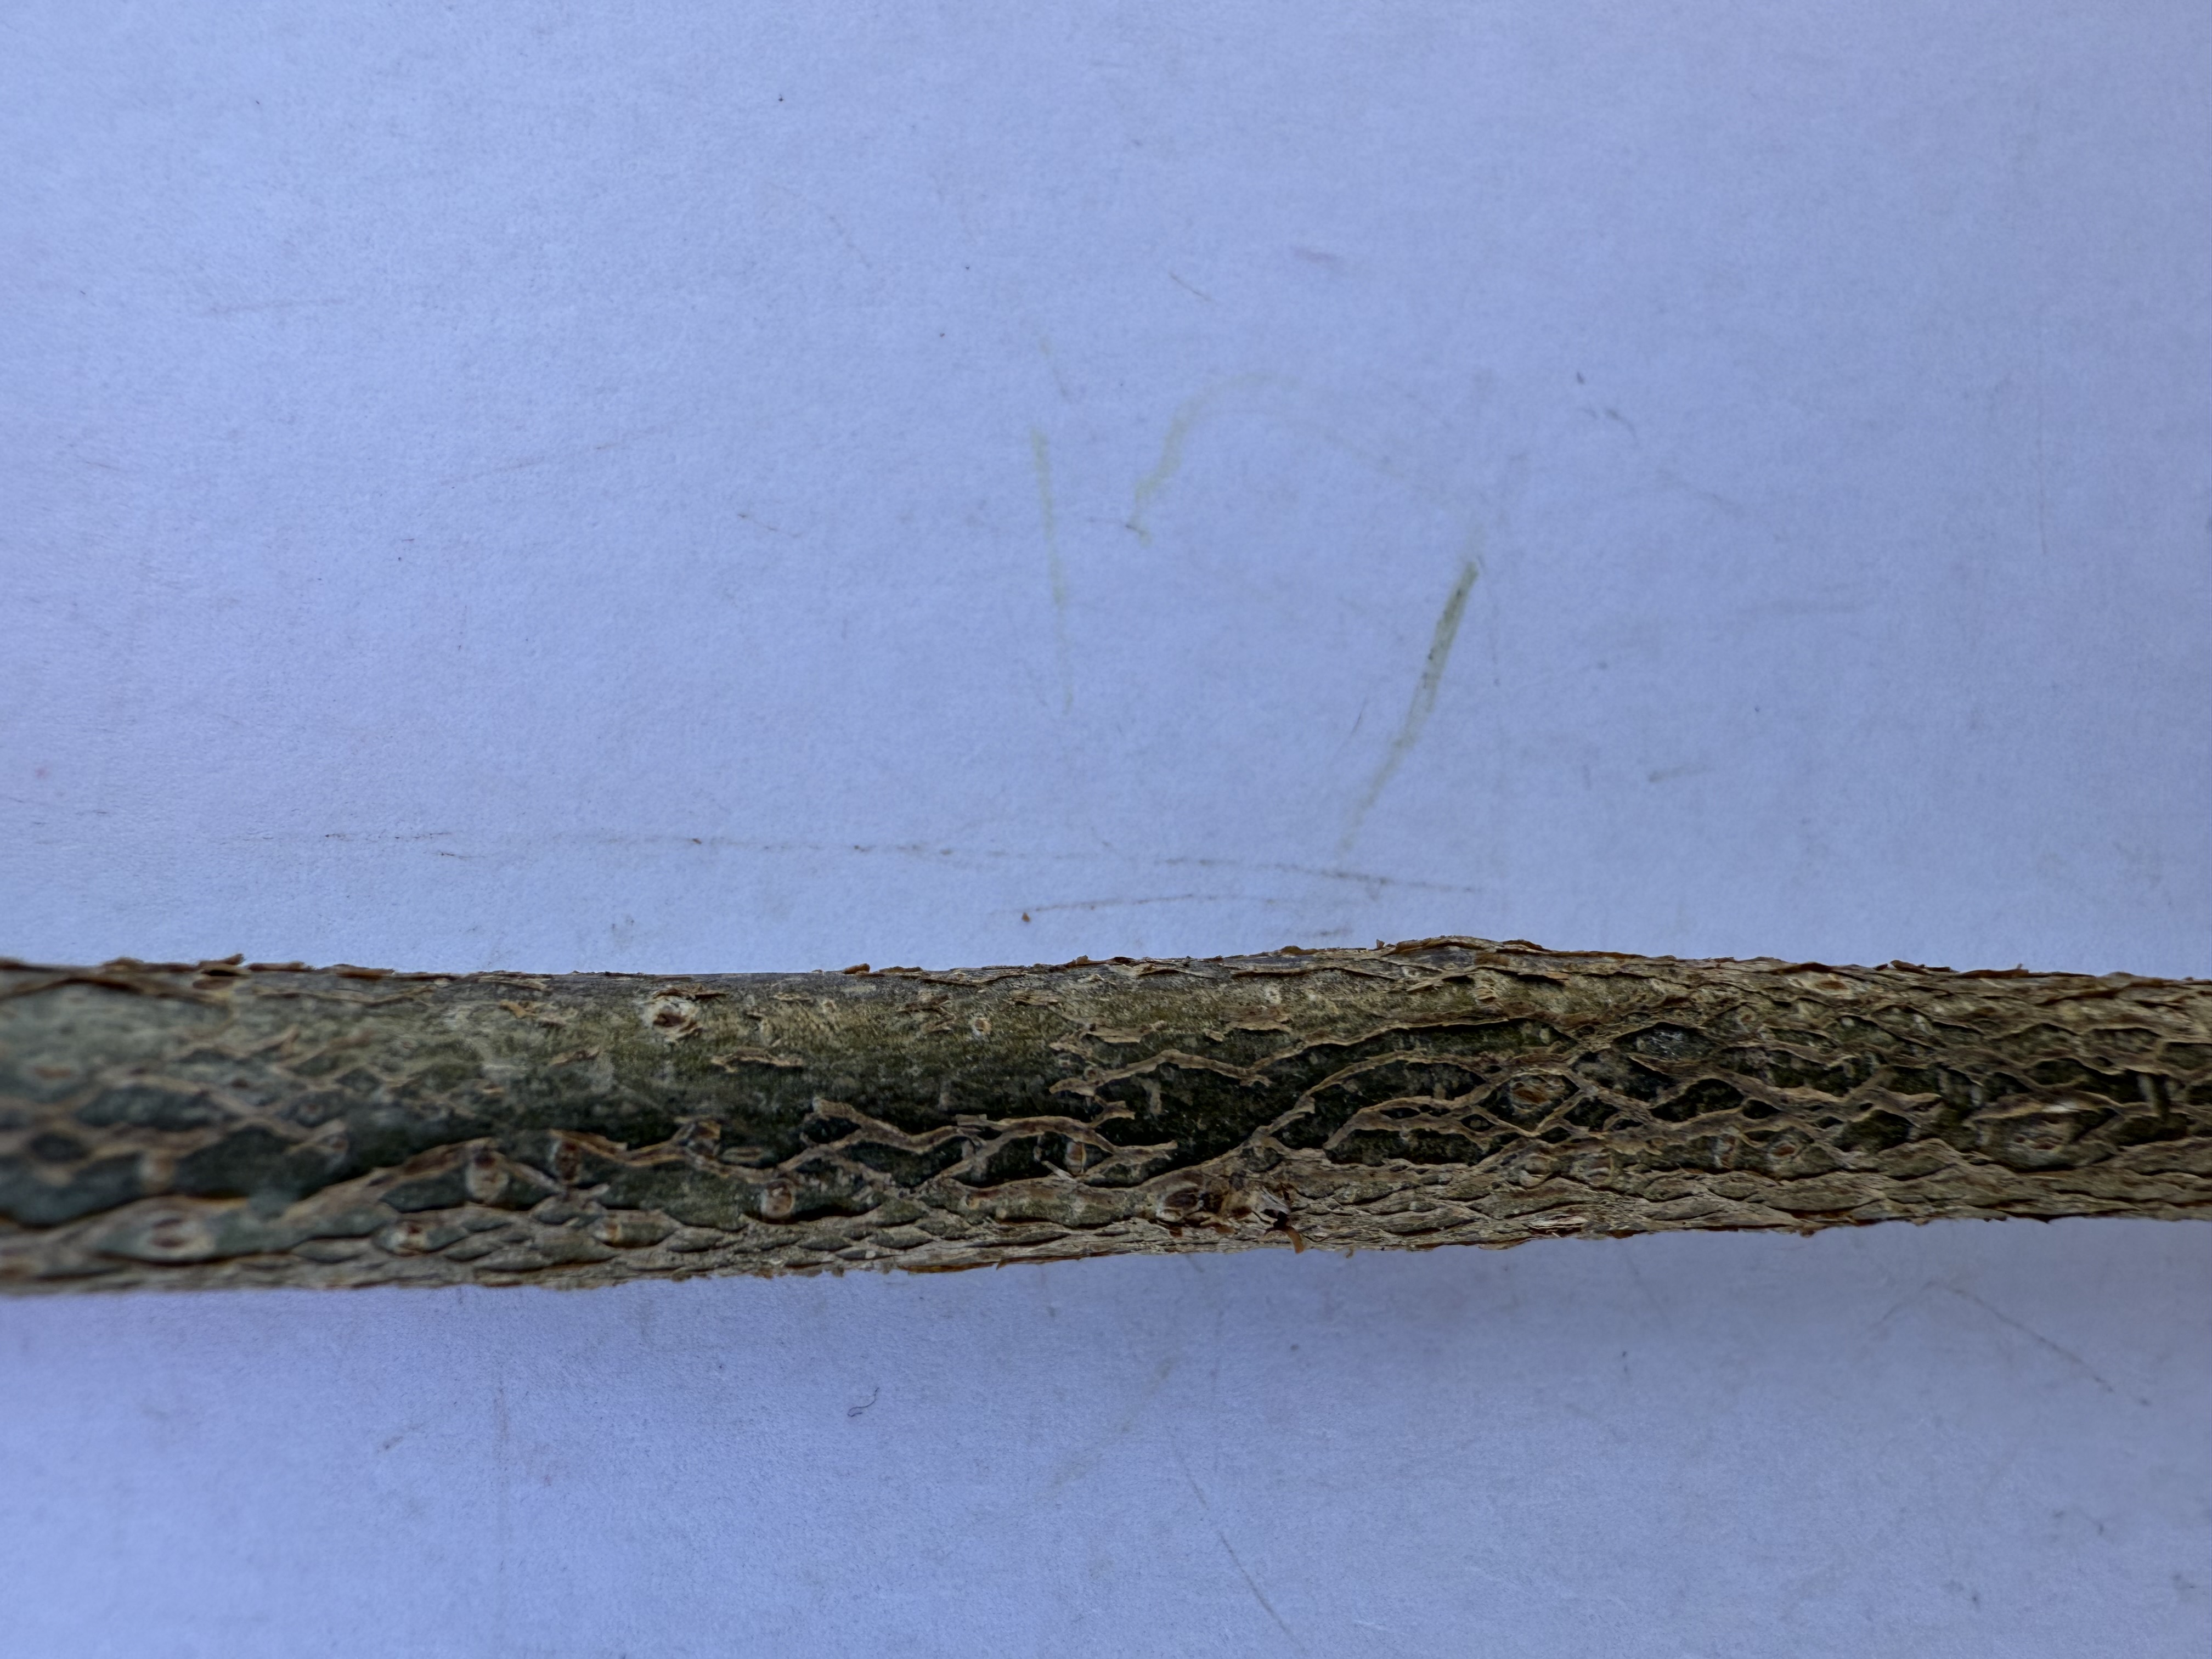
Variety: Hazelnut